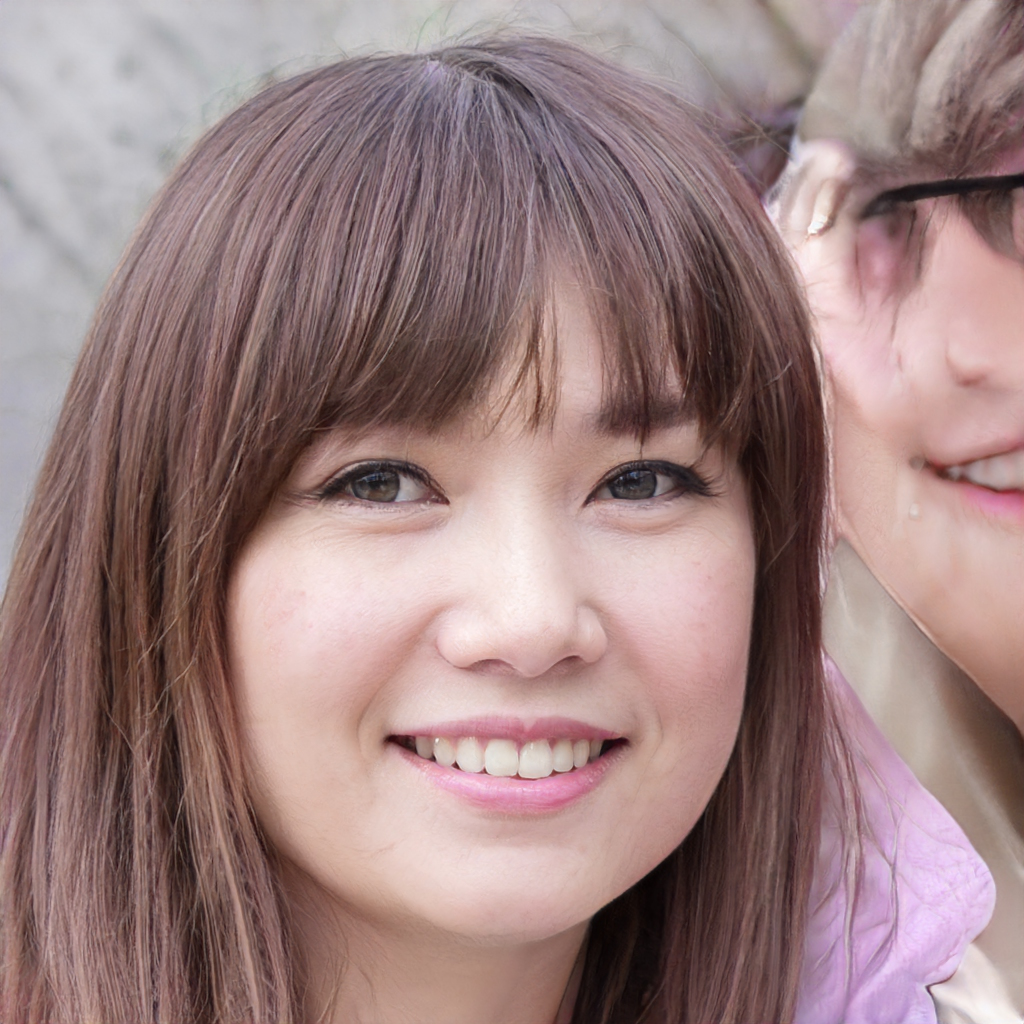
Label: Colored